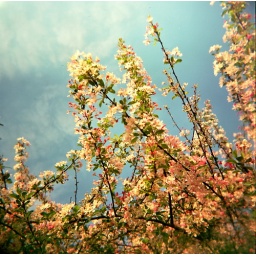
i'm just really enjoying the flowers against the blue skies!